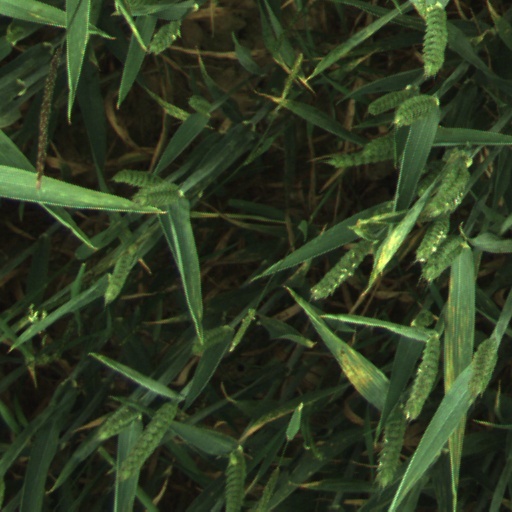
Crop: wheat